Umbayee

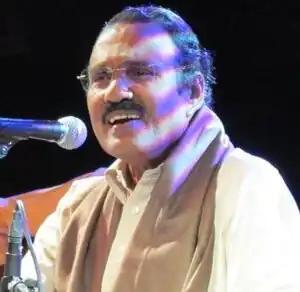
Umbayee in the Ghazal Night hosted in connection with Sharjah International Book Fair on 22 November 2011

Umbayee died on 01 August 2021 at a private hospital in Aluva. He was being treated for multiple health problems for the past seven months. He was in the final stage of lung cancer.